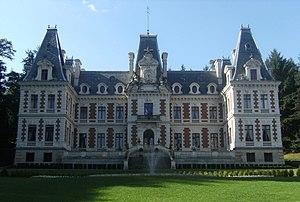
J. Gardès [1] et Félix Élie Xavier Hulot (Français, 1832-1915) [2], architectes: Hôtel de la Préfecture du département de la Corrèze (1864-1880), inscrit monument historique par arrêté du 4 mai 2000, Tulle, Corrèze, France. Pavillon central orné d'une horloge flanquée de grandes figures allégoriques assises symbolisant à gauche L'Industrie et à droite L'Agriculture, exécutées par le sculpteur Aimé-Jules Dalou pour l'atelier du décorateur Eugène Pierre Lefebvre. (Cf. Maurice Dreyfous: Dalou, sa vie et son oeuvre, Paris, Laurens, 1903)
Tulle est une commune du Sud-Ouest de la France, préfecture du département de la Corrèze dans la région Nouvelle-Aquitaine. Les habitants de la ville sont appelés les Tullistes.
Cet article recense les monuments historiques de la Corrèze, en France.
Cet article recense les hôtels de préfecture des subdivisions territoriales françaises, c'est-à-dire les édifices hébergeant les services des préfectures en France.